Haruka Tateishi

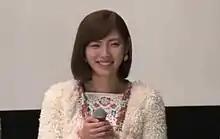
Tateishi in 2017

Haruka Tateishi (立石 晴香 "Tateishi Haruka", born September 28, 1994, in Osaka Prefecture, Japan) is a Japanese actress and model who is currently represented by Oscar Promotion. She is well known for her role as Amu/Zyuoh Tiger in the 40th entry of the Super Sentai series, "Doubutsu Sentai Zyuohger."